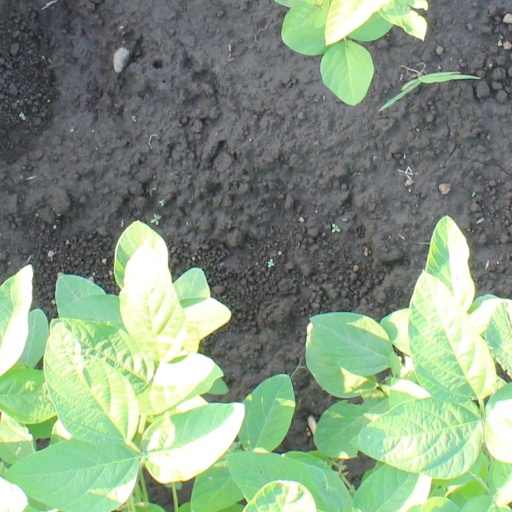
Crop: soybean